Nagbhushan Patnaik

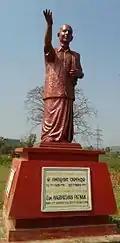
Statue of Patnaik at By-pass chowk -Gunupur

When the Communist Party was divided in 1964, Patnaik and his Comrades joined CPIM. In the beginning of the 60th decade, he made several efforts to unite the local Adivasis of Malkangiri and the workers of the Balimela area and geared up the movement in his ways. He was arrested with other leaders in 1966 & was kept at Tihar Jail. In the jail he met the Telangana leader Sundarayya. He discussed with him his action plan of which Sundarayya became a great supporter.